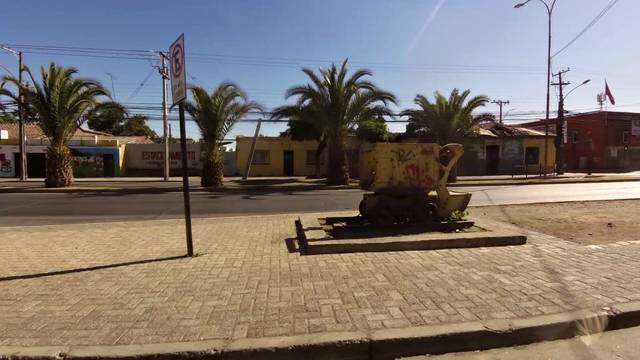
Region: Chile
Coordinates: -34.175, -70.745